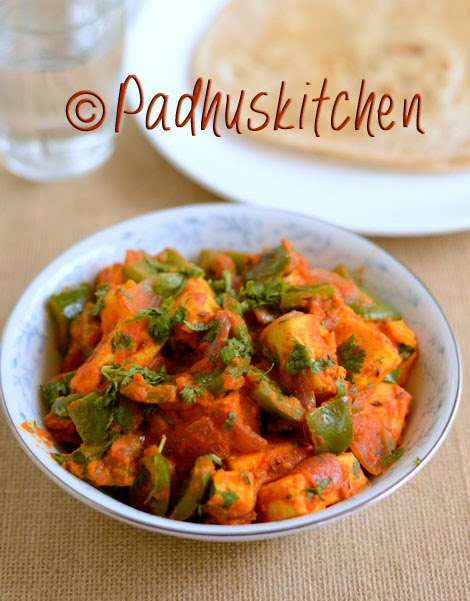
Dish: kadai_paneer